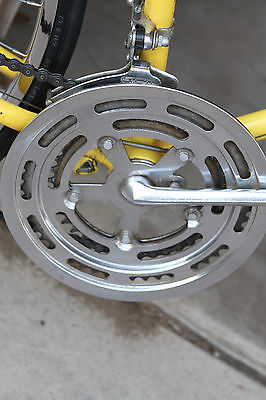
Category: bicycle